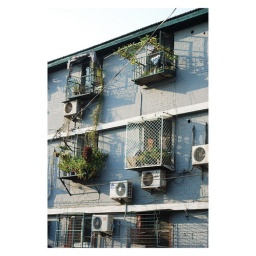
still the old house near the lake